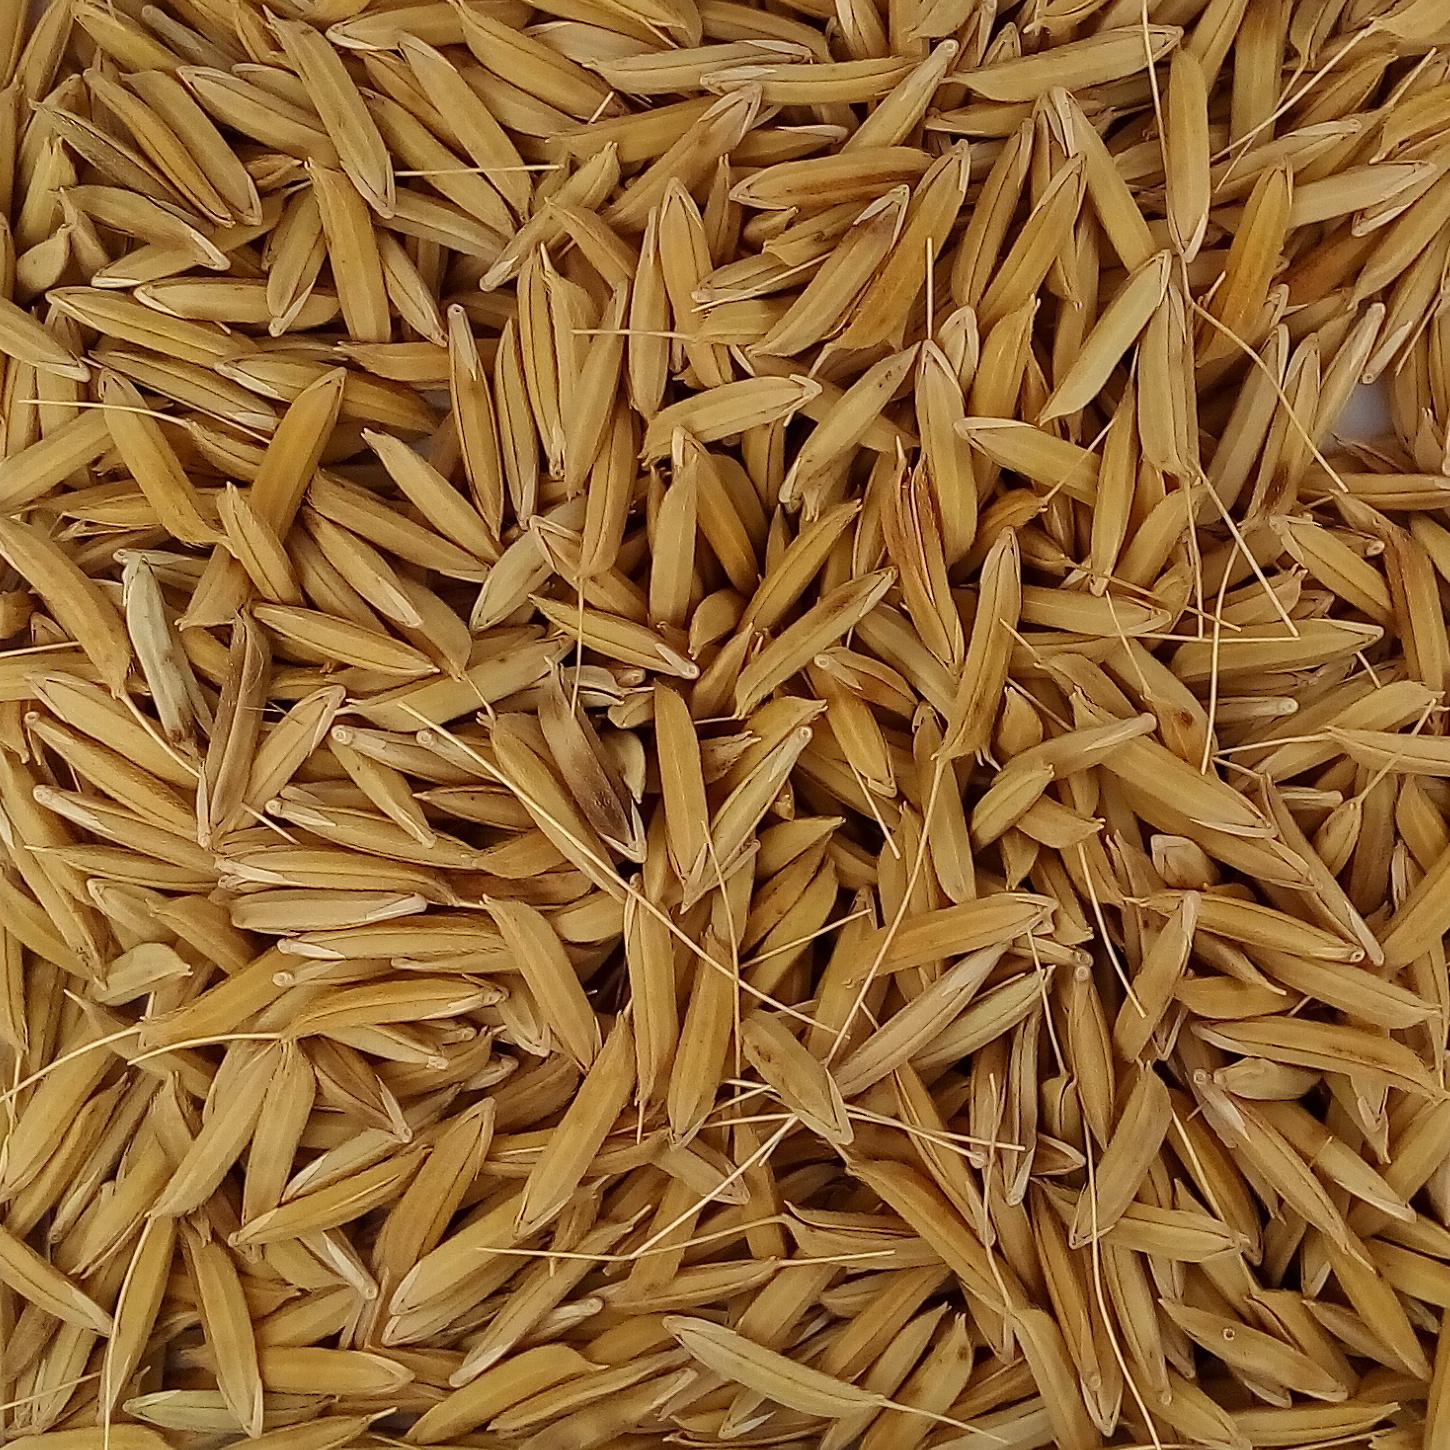
Rice seed variety: 1728